Funkstown Historic District

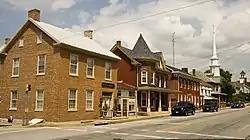

Funkstown Historic District is a national historic district at Funkstown, Washington County, Maryland, United States. The district includes 217 contributing buildings, one contributing structure, and three contributing sites. The National Road forms Funkstown's main street and shaped in a significant way the appearance of the town. Funkstown's early and most extensive development was along this route, including the town's oldest known dwelling, the Jacob Funk House, built by the founder in 1769. Other properties are of sided log, stone, or brick construction of mixed residential and commercial use, dating from the late 18th century through the mid 20th century.